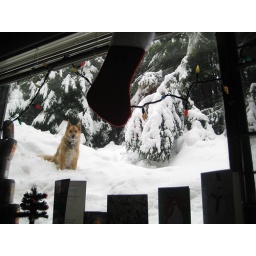
The snow dog just appeared outside our window in our lounge room and just chilled out for a while.